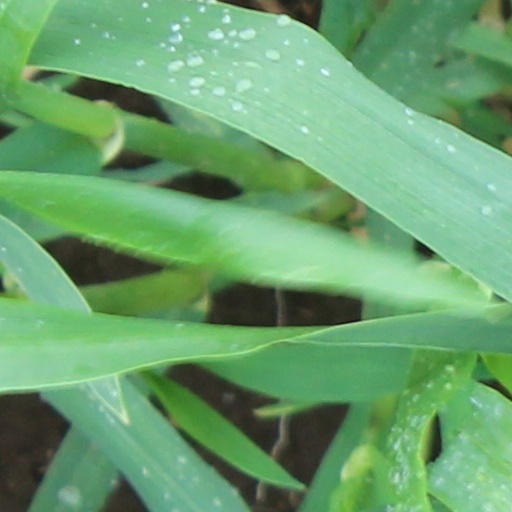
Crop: wheat